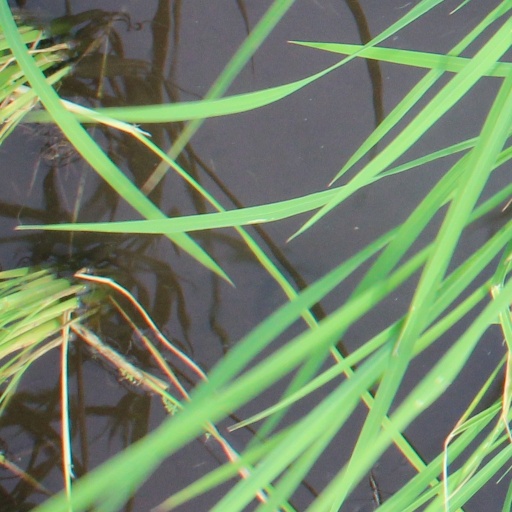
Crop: rice